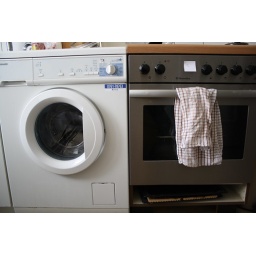
the laundry machine is right next to the oven in the kitchen